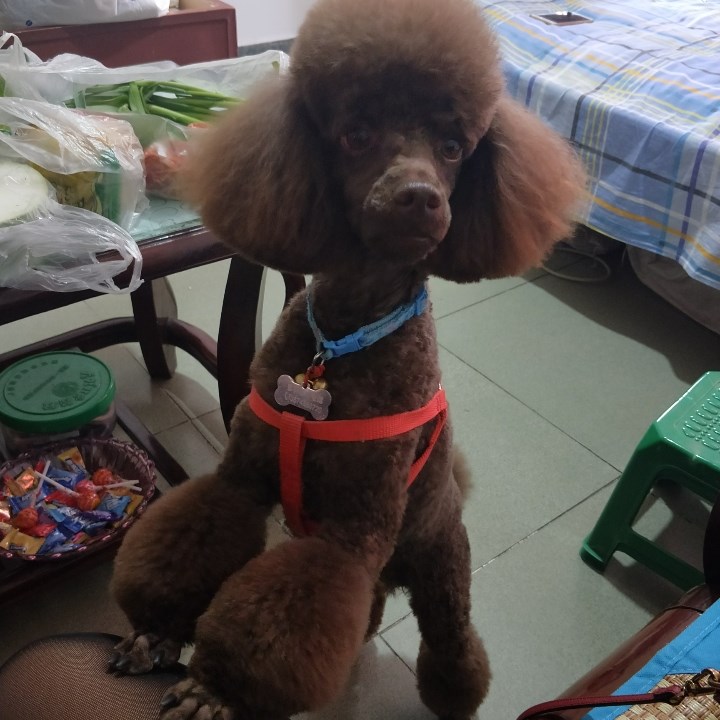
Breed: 7449-n000128-teddy